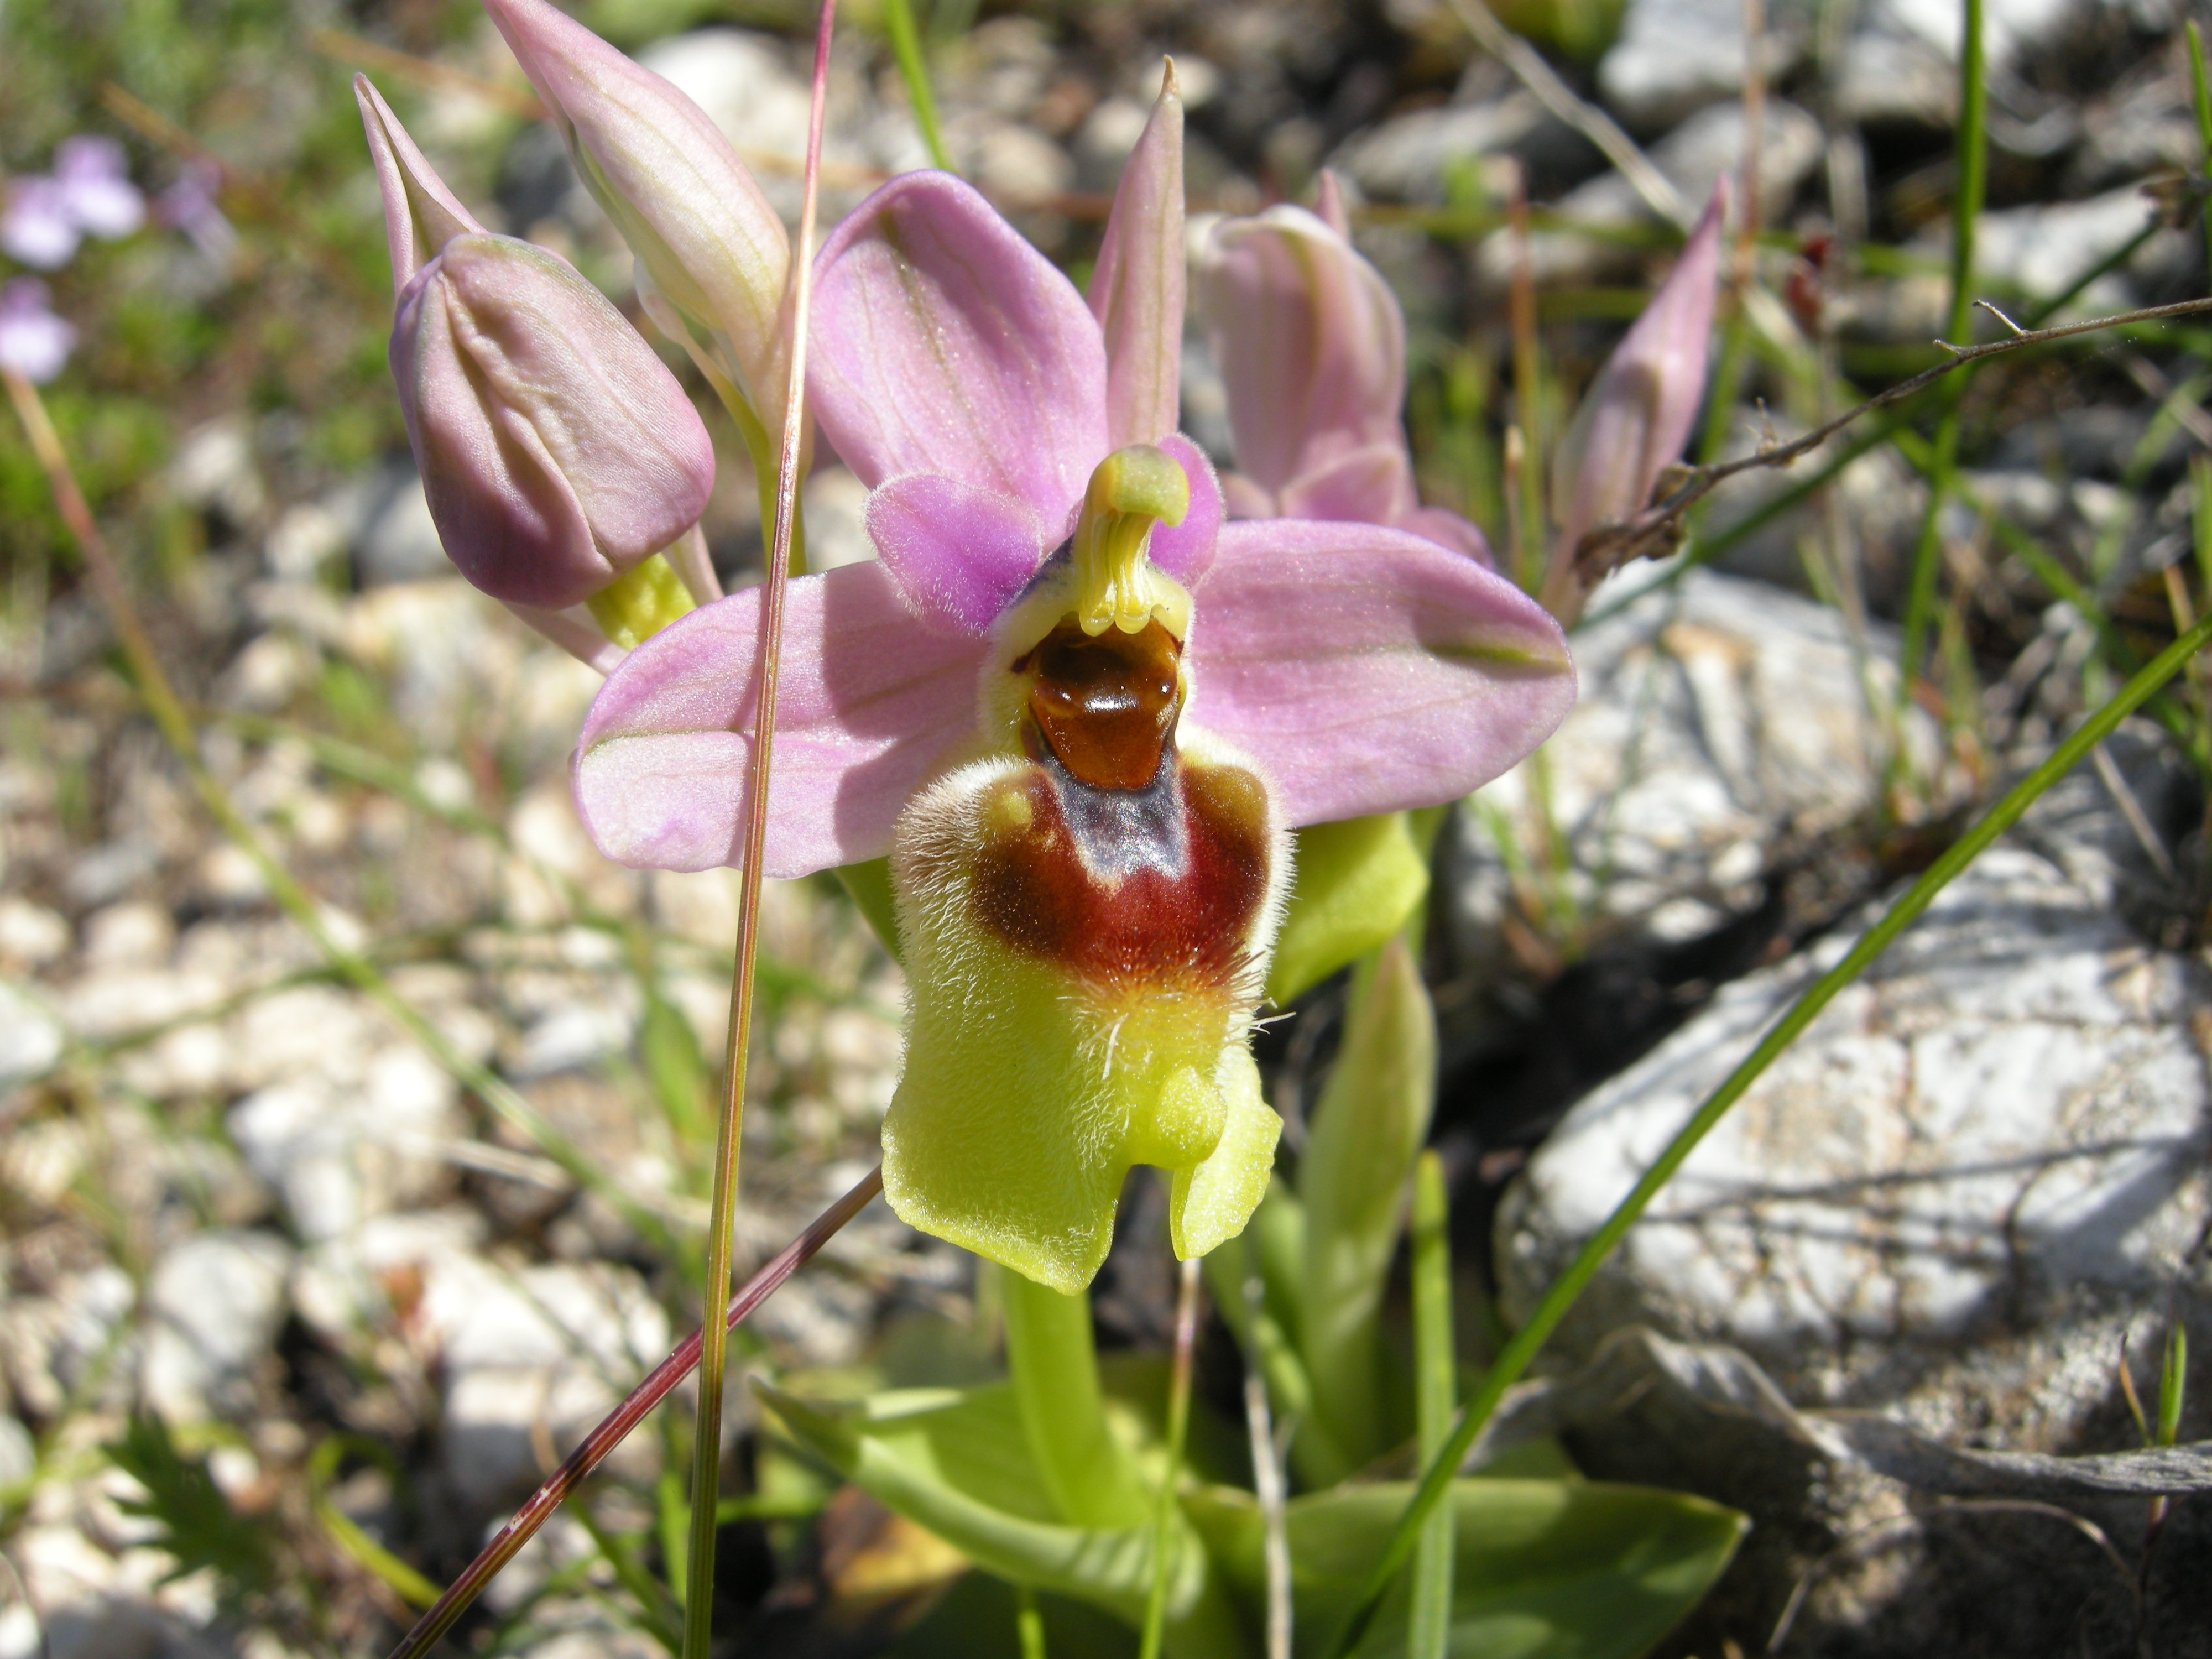
blossom, plant, stem, leaf, flower, petal, bloom, floral, environment, herb, natural, botany, agriculture, flora, botanical, orchid, wildflower, outdoors, vegetation, horticulture, orchids, rare, organic, cypripedium, macro photography, flowering plant, dendrobium, land plant, fawn lily